Describe the emotion expressed in this image:  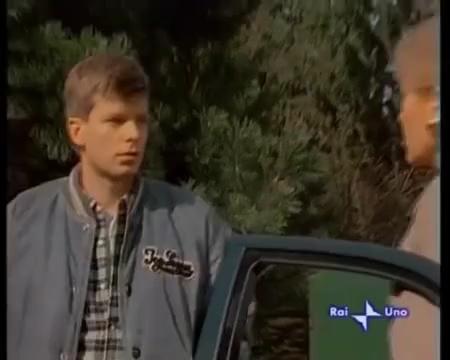
This person displays Pain, valence and arousal with low intensity.